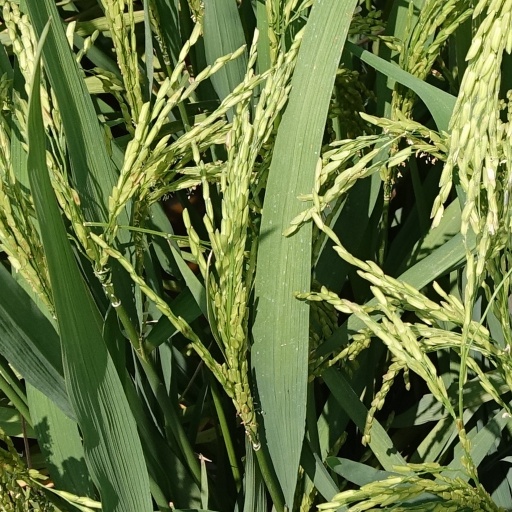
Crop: rice